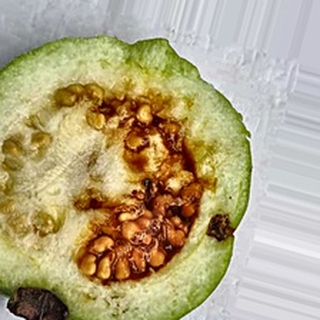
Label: guava_fruit_fly